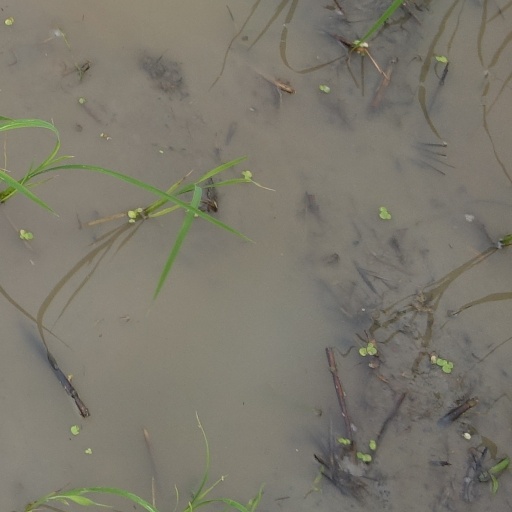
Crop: rice